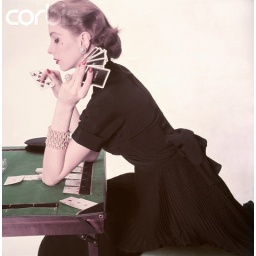
ca. 1952 --- Model wearing black crepe dress holding cards playing bridge. --- Image by